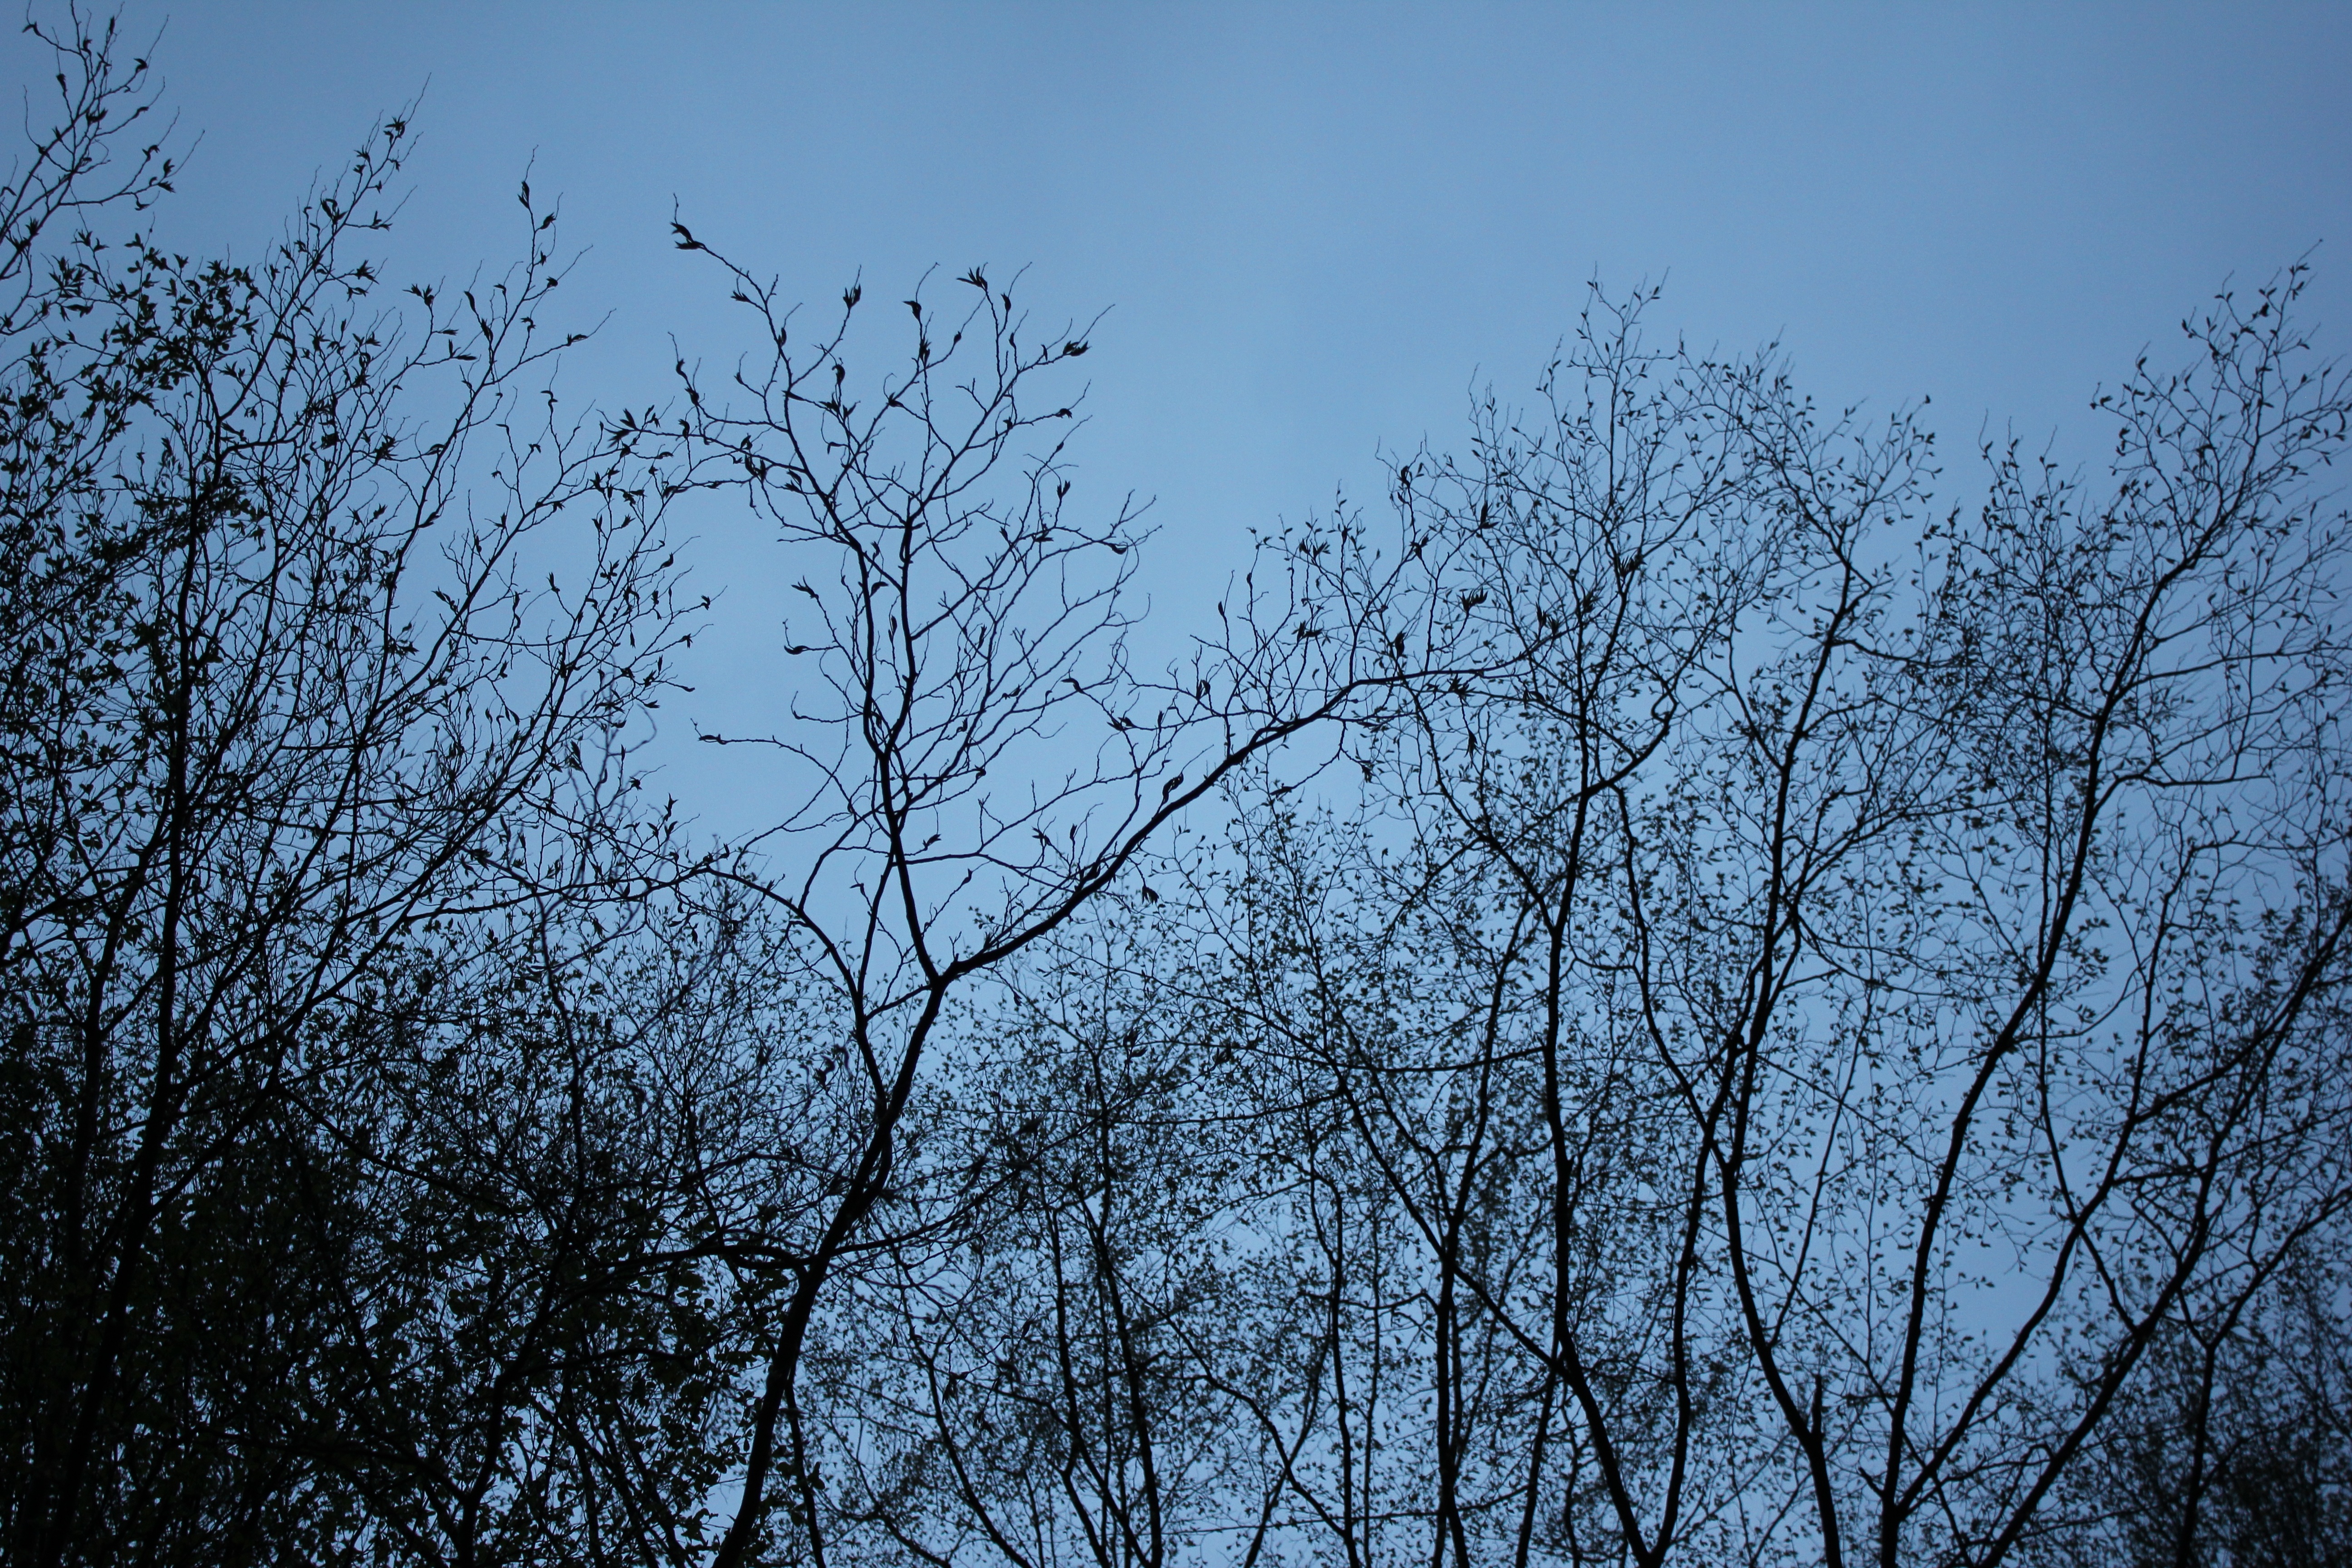
tree, nature, forest, branch, winter, cloud, plant, sky, wood, sunlight, morning, leaf, frost, old, bark, brown, season, strain, tree bark, the bark of the tree, atmospheric phenomenon, woody plant